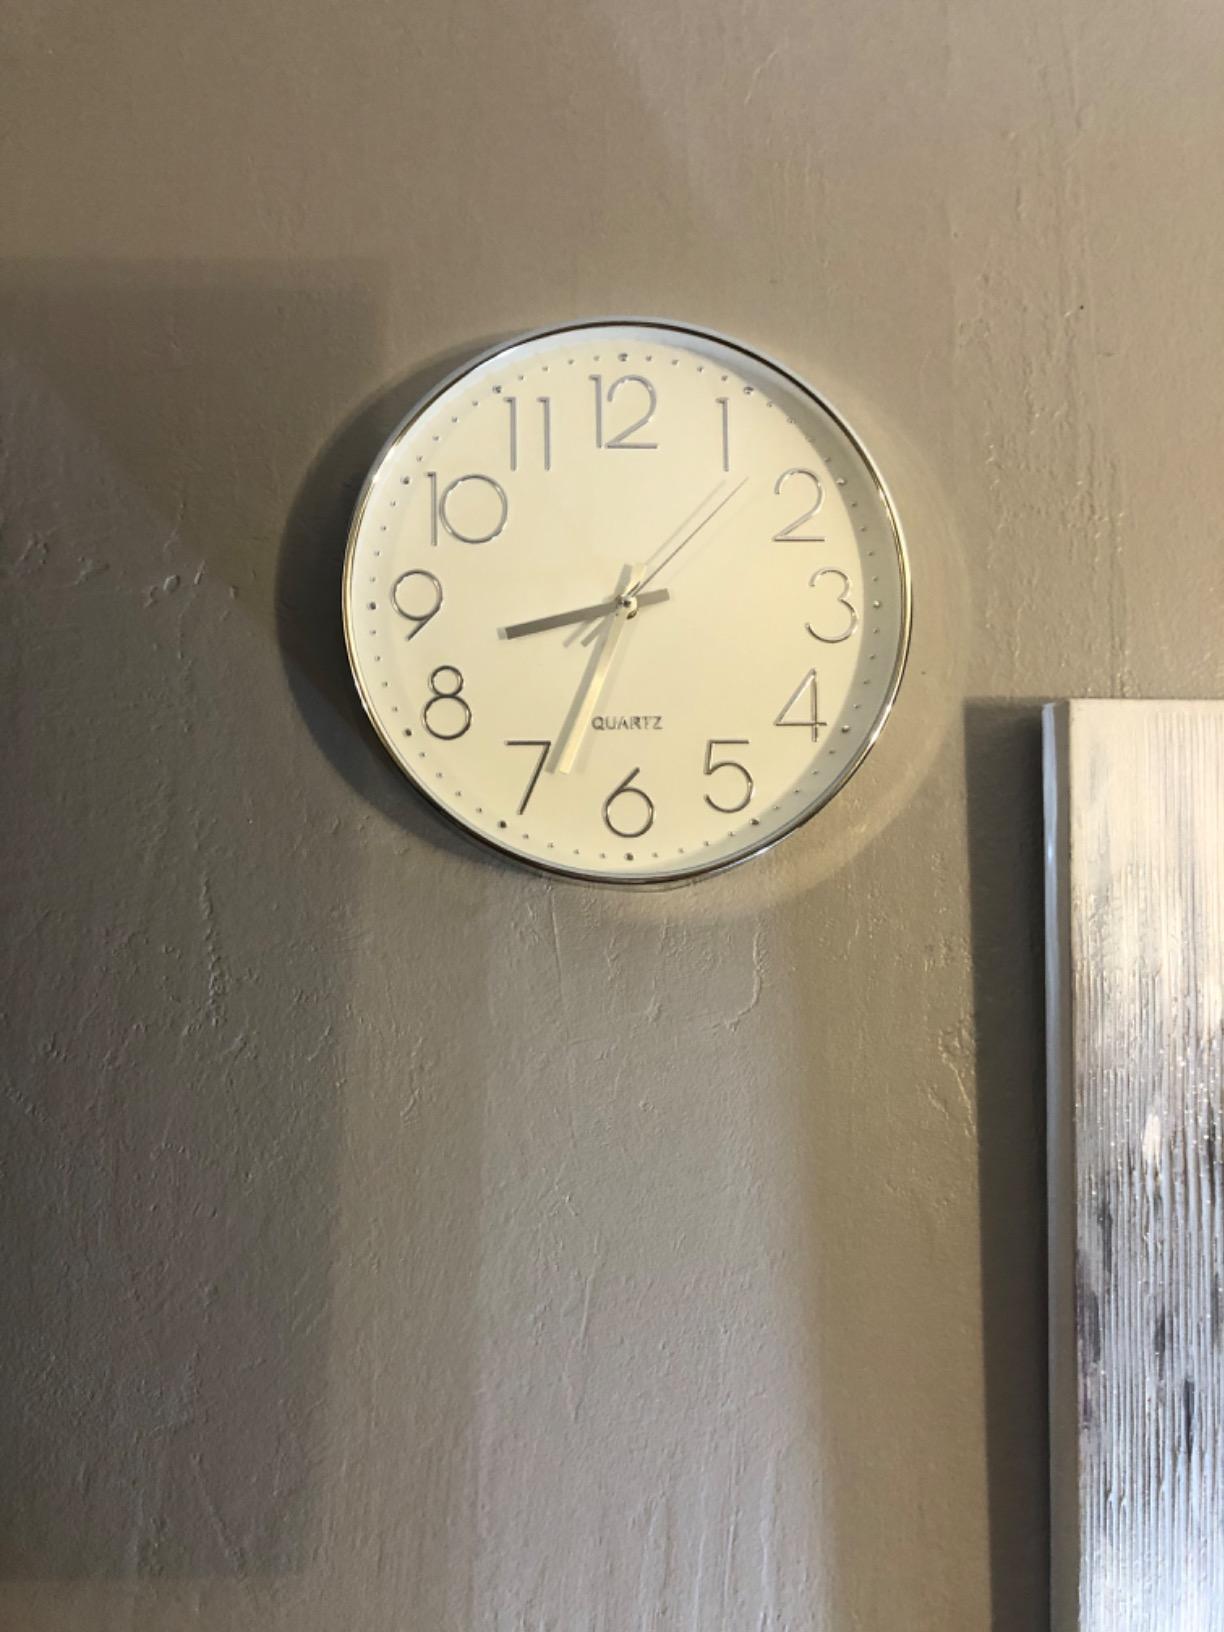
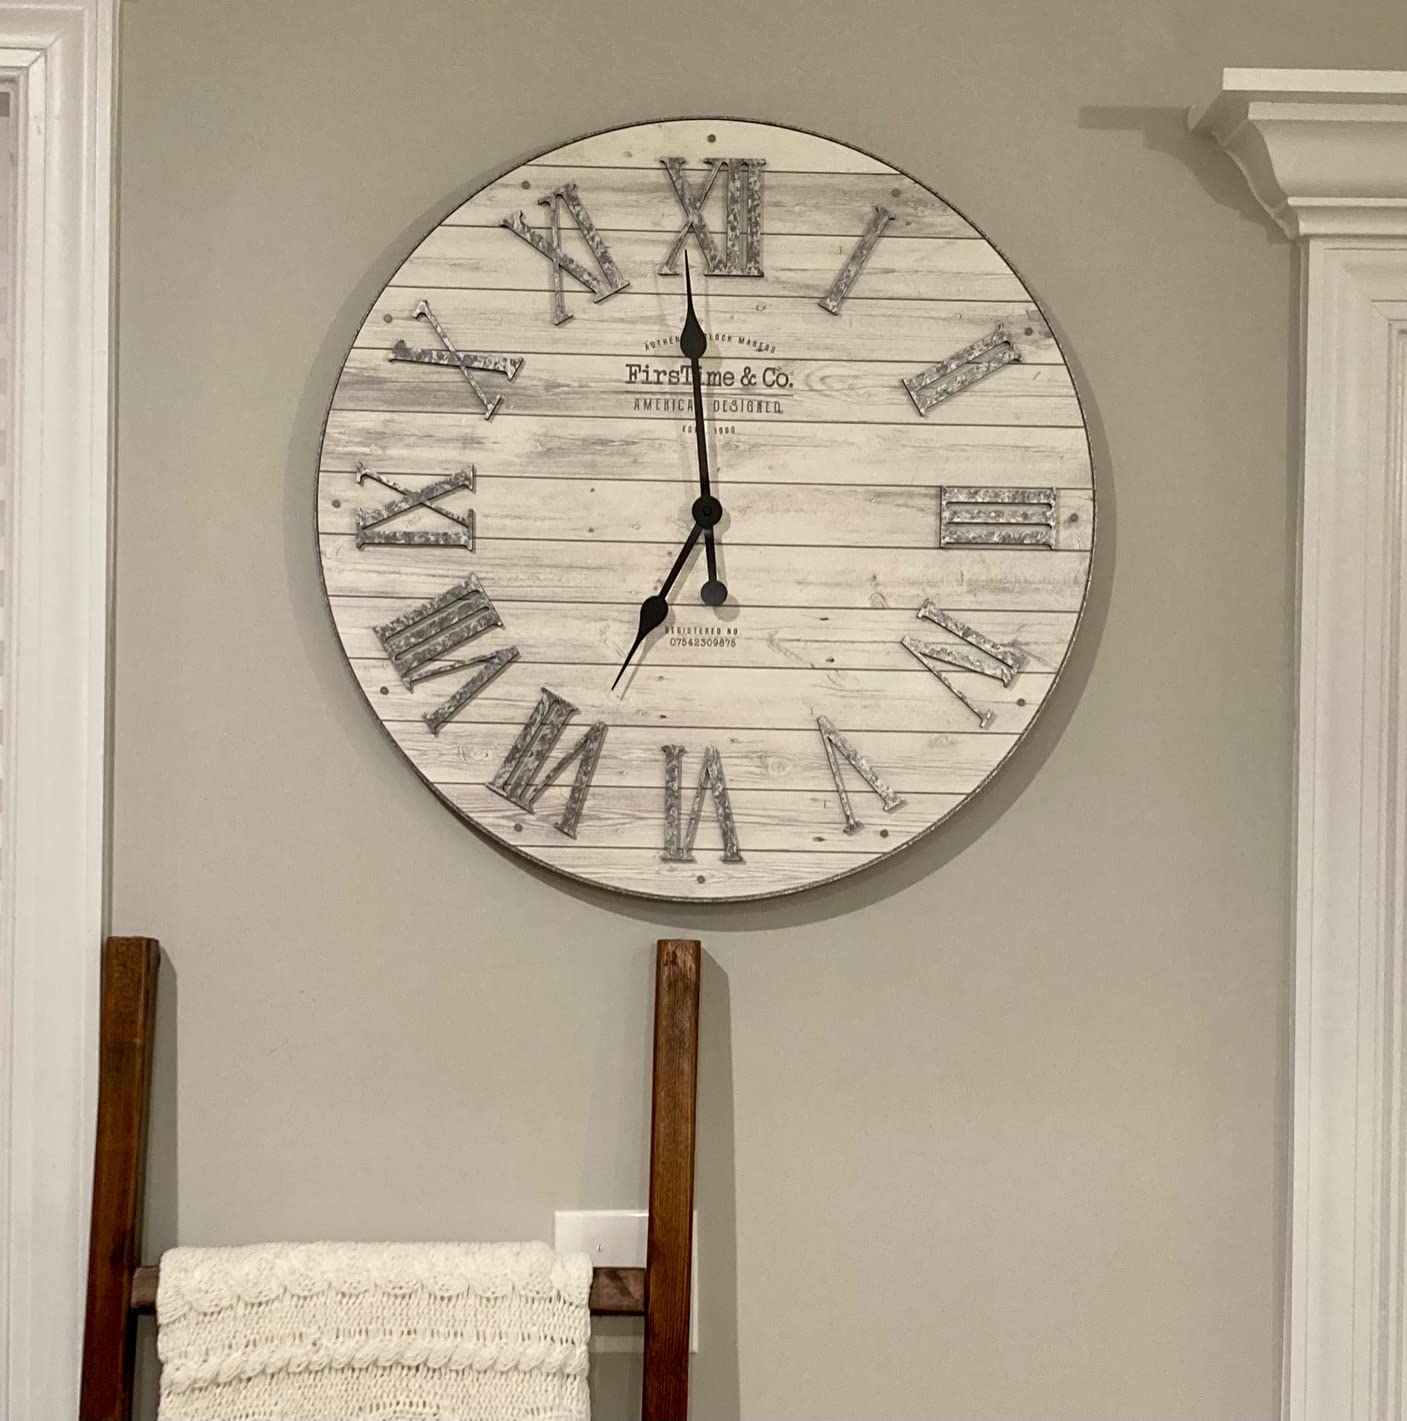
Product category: clock
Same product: no